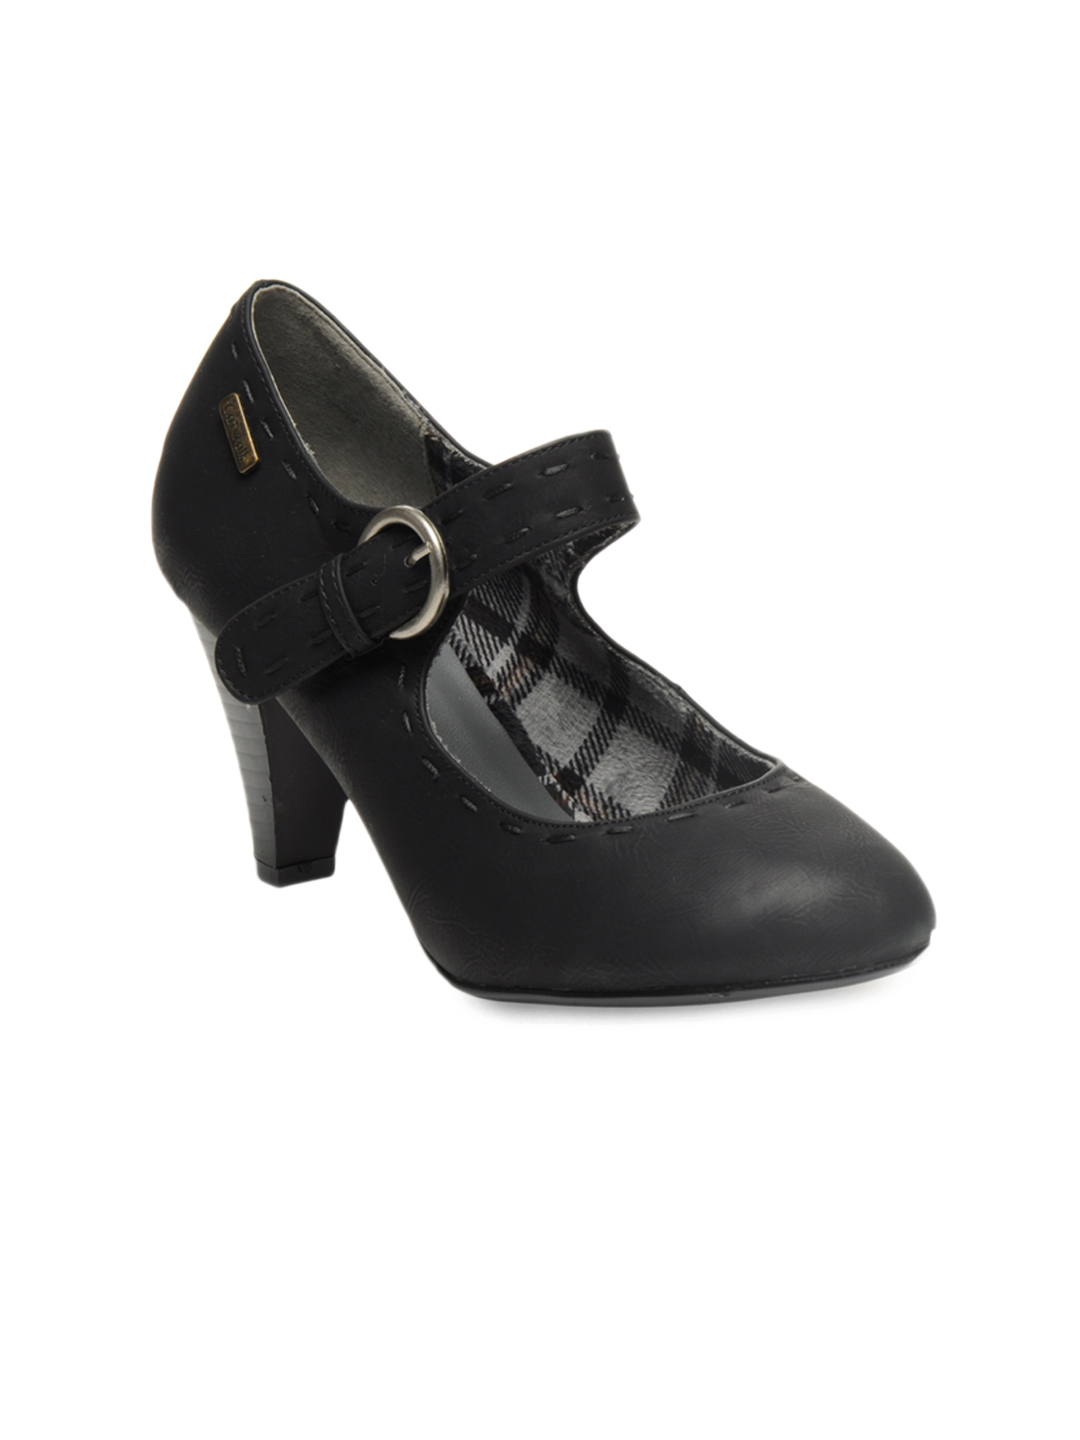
Catwalk Women Black Heels
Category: Footwear / Shoes / Heels
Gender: Women
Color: Black
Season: Winter 2015
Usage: Casual